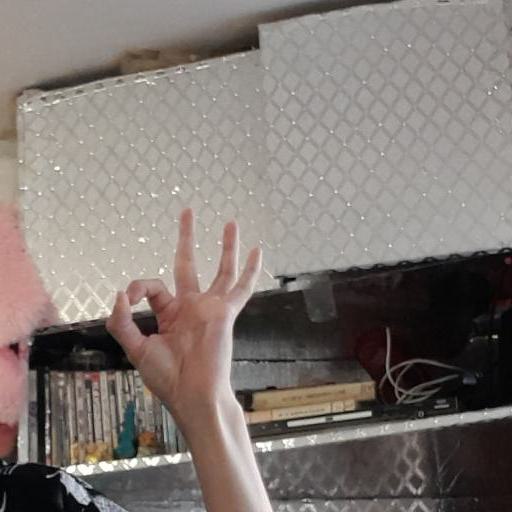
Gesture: ok